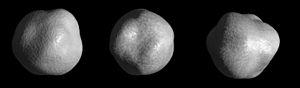
1998 KY₂₆ est un astéroïde Apollon découvert le 28 mai 1998 par Spacewatch.